Jane Stevenson (politician)

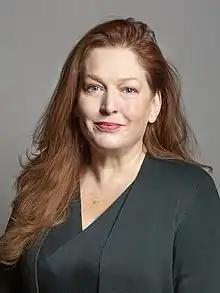
Official portrait, 2019

Jane Fiona Catherine Stevenson (born 18 February 1971) is a British Conservative Party politician who served as the Member of Parliament (MP) for Wolverhampton North East from the 2019 general election until her defeat in the 2024 general election.